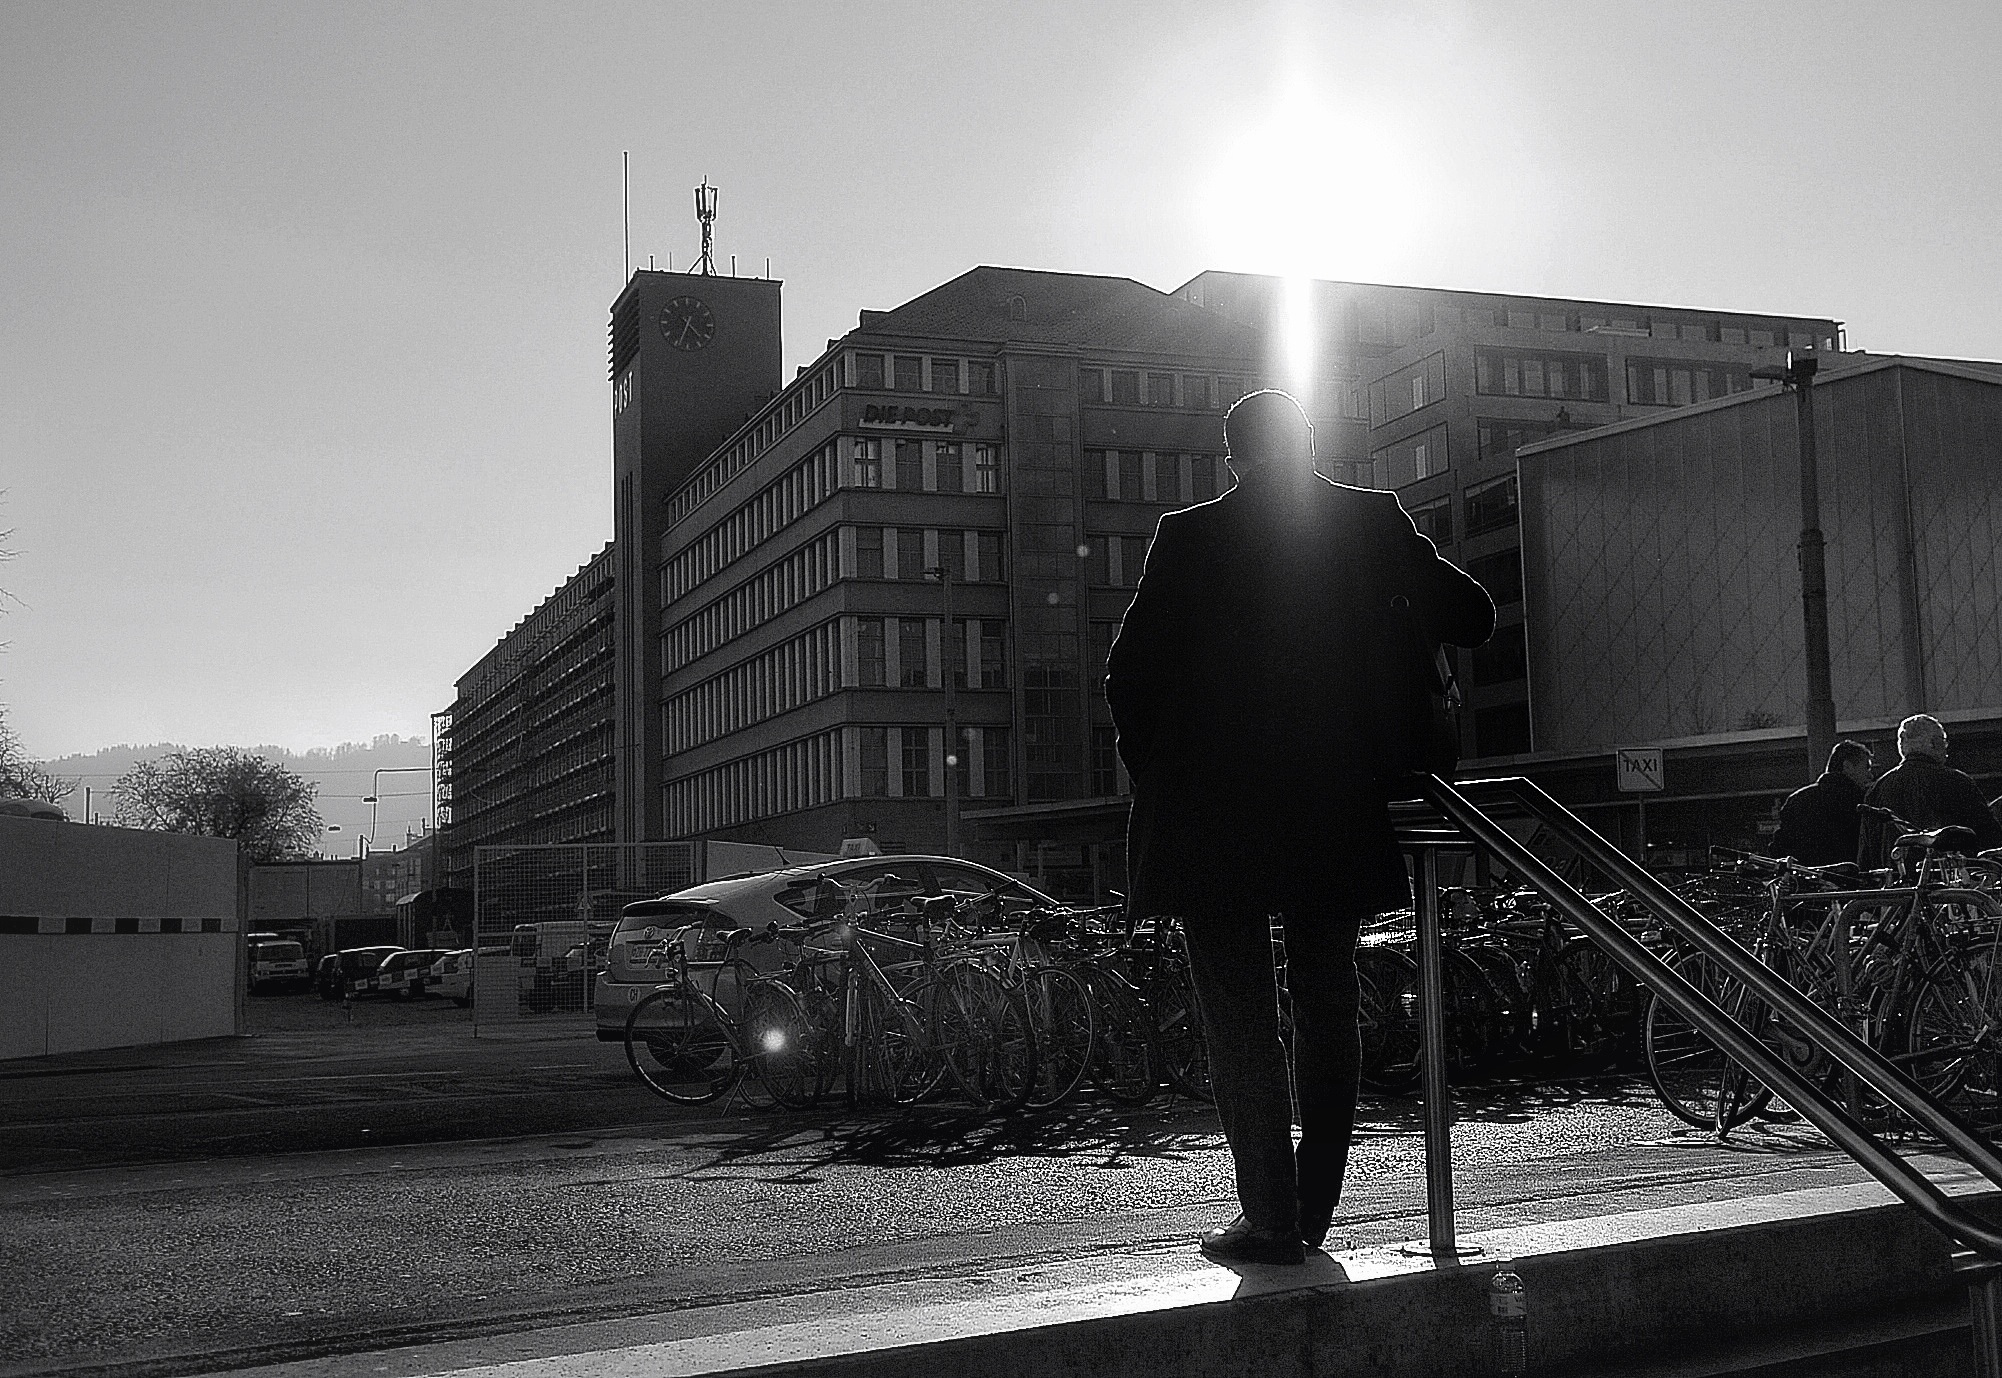
silhouette, winter, light, black and white, people, sun, road, white, street, photography, sunlight, city, cityscape, transport, darkness, nikon, black, monochrome, streetphotography, bw, candid, swiss, photograph, schweiz, switzerland, zri, zurich, streetphoto, schwarzundweiss, stphotographia, shape, streetlife, mainstation, thomas8047, onthestreets, 175528, urbanarte, zurichstreet, nikond300s, streetartzri, diepost, sihlpost, urban area, monochrome photography